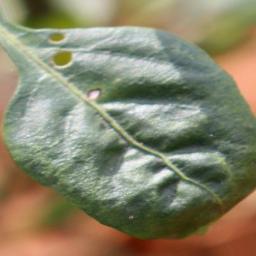
Label: healthy